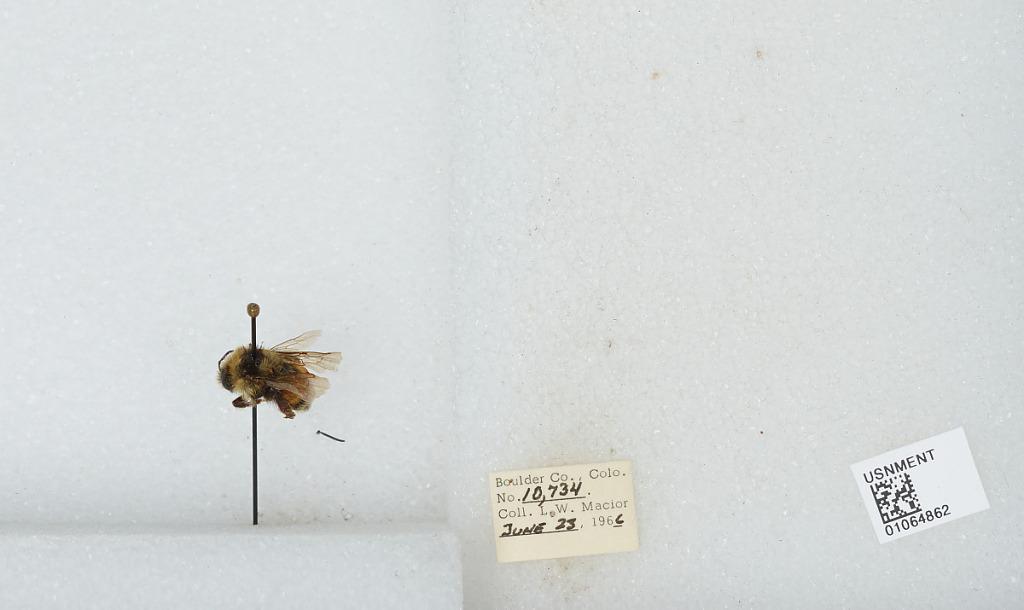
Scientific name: Bombus (Pyrobombus) bifarius Cresson
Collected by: L. Macior
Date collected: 1966-6-23
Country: United States
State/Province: Colorado
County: Boulder
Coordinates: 40.09, -105.36